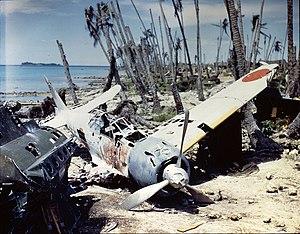
Le Mitsubishi A6M est un chasseur-bombardier japonais léger embarqué utilisé par la Marine impériale japonaise de 1940 à 1945.